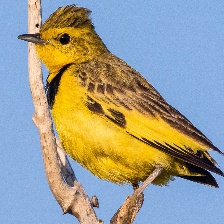
Species: GOLDEN PIPIT
Scientific name: TMETOTHYLACUS TENELLUS